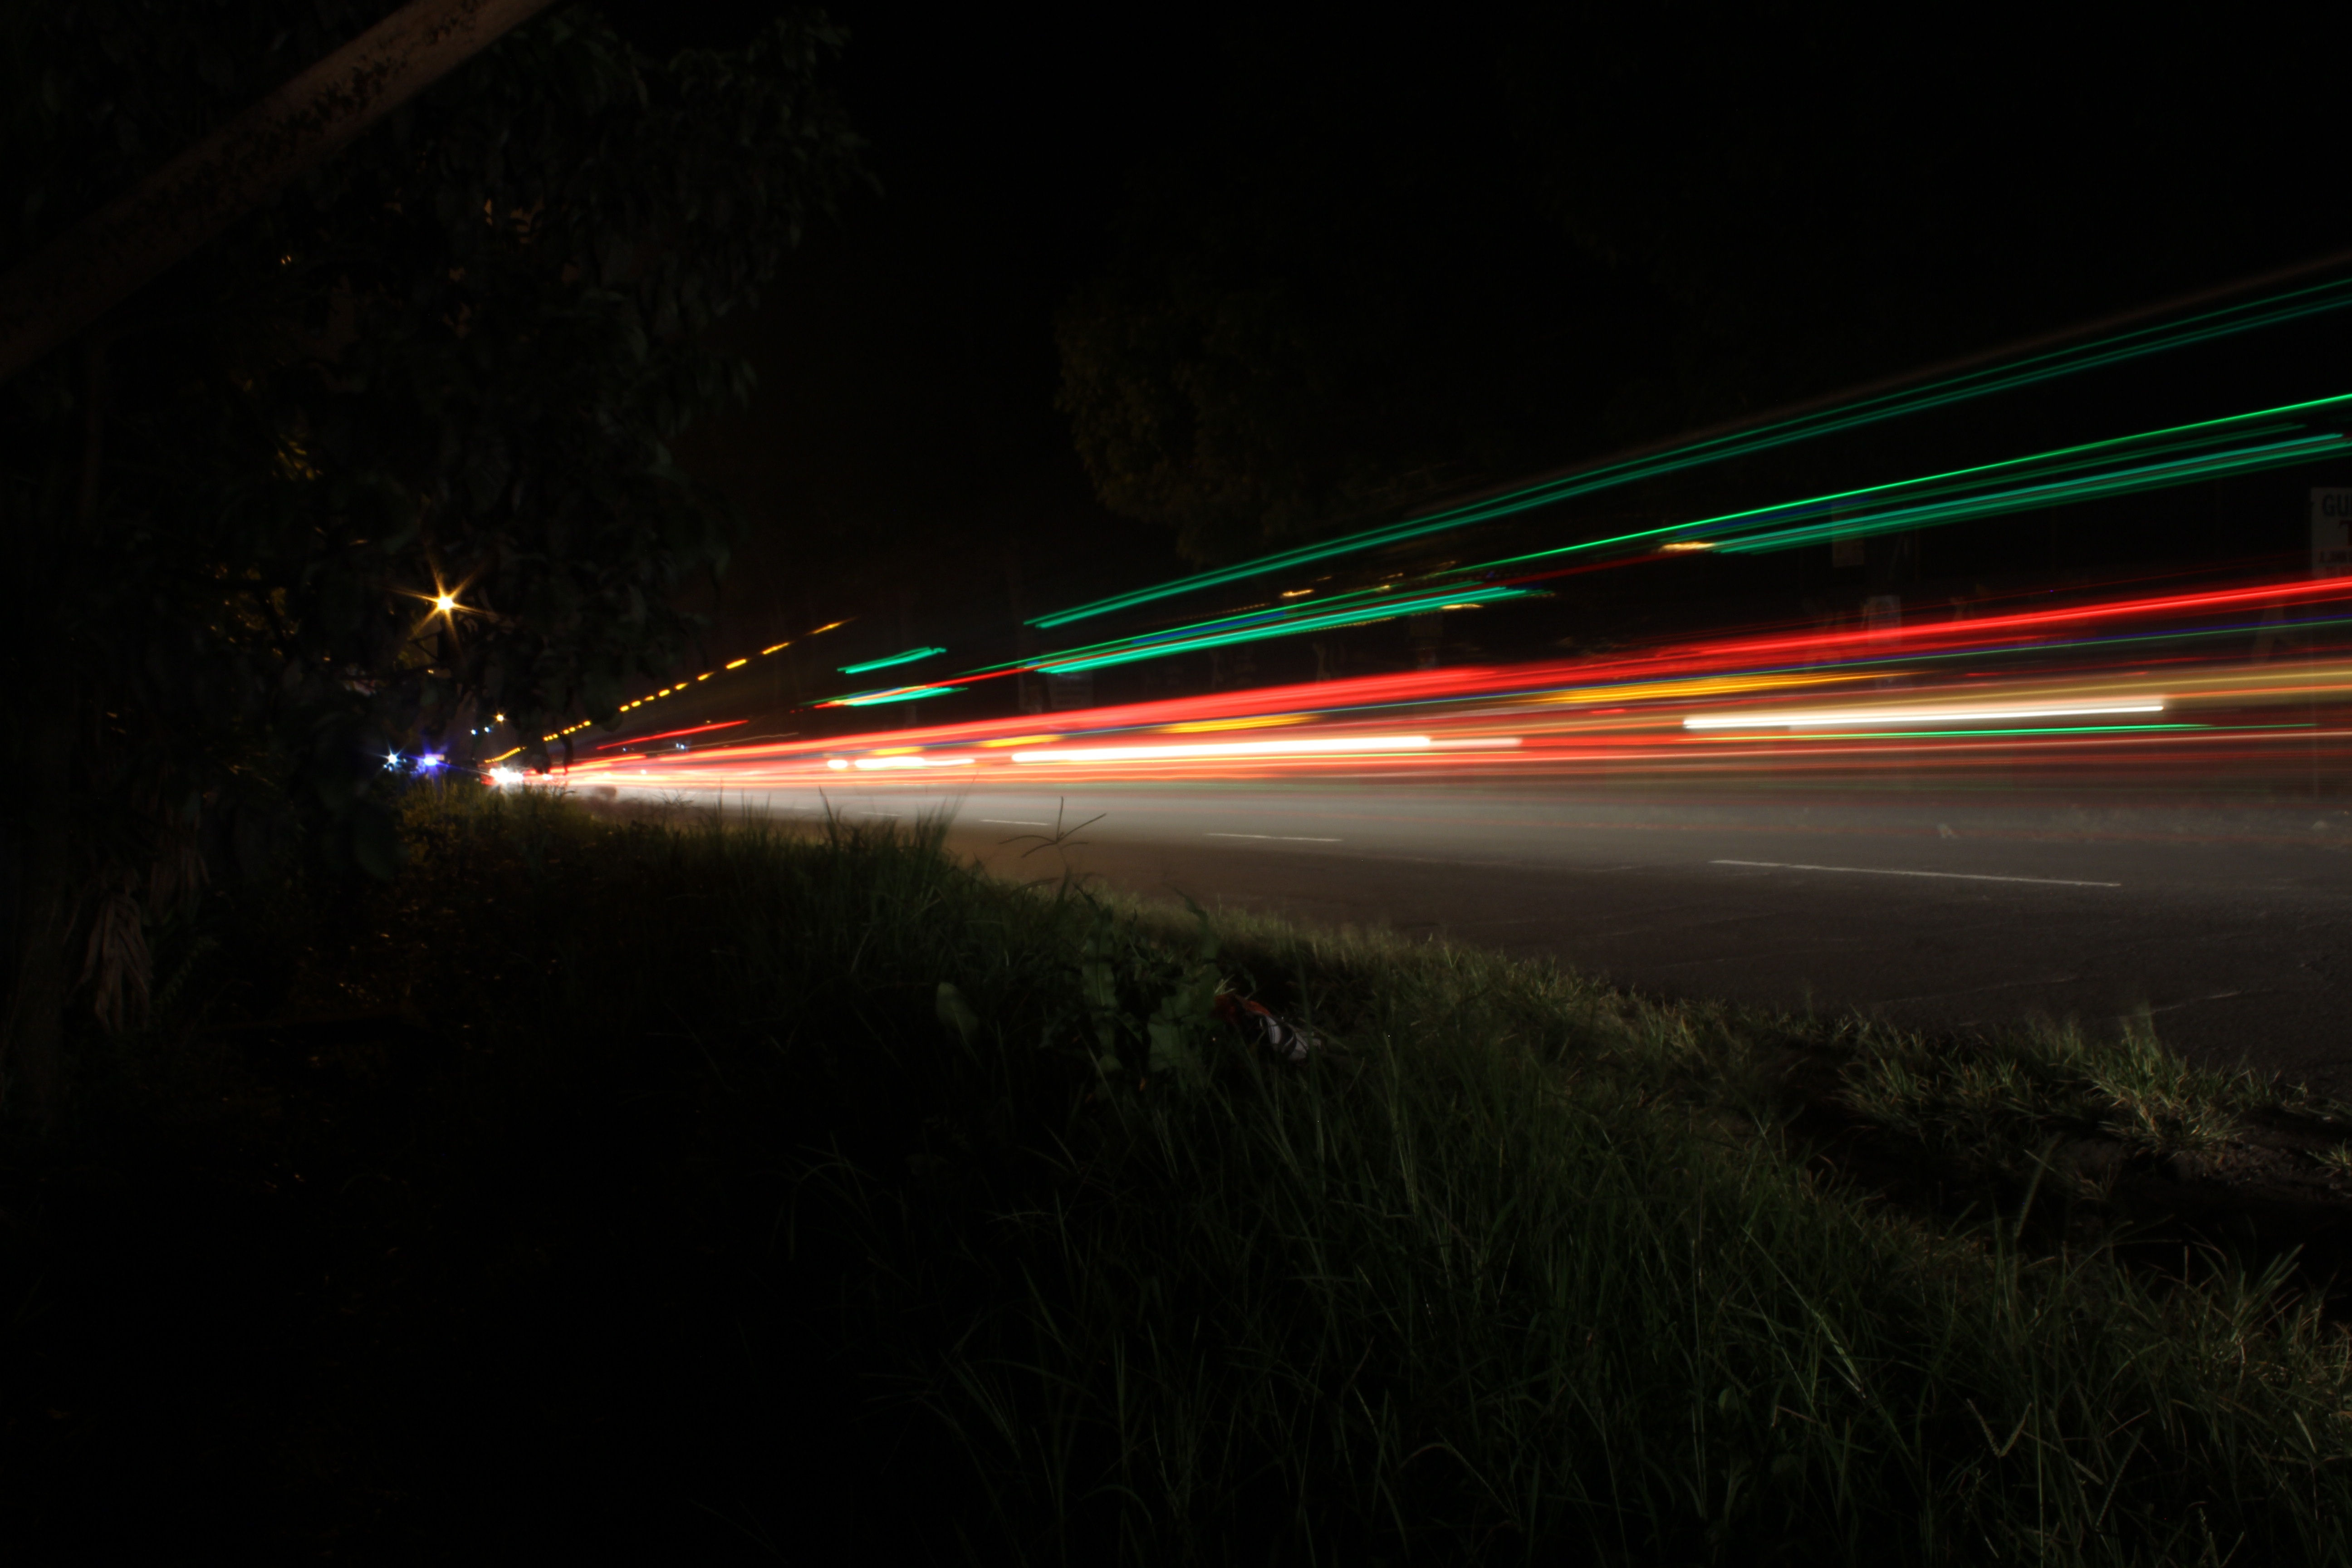
light, road, night, sunlight, dark, village, line, reflection, darkness, street light, lighting, long exposure, indonesian, the streets, atmosphere of earth